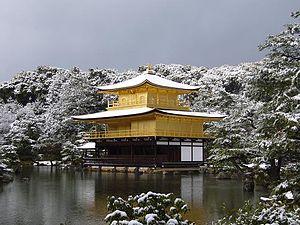
Le Pavillon d'or est un roman de l'auteur japonais Yukio Mishima publié en 1956.